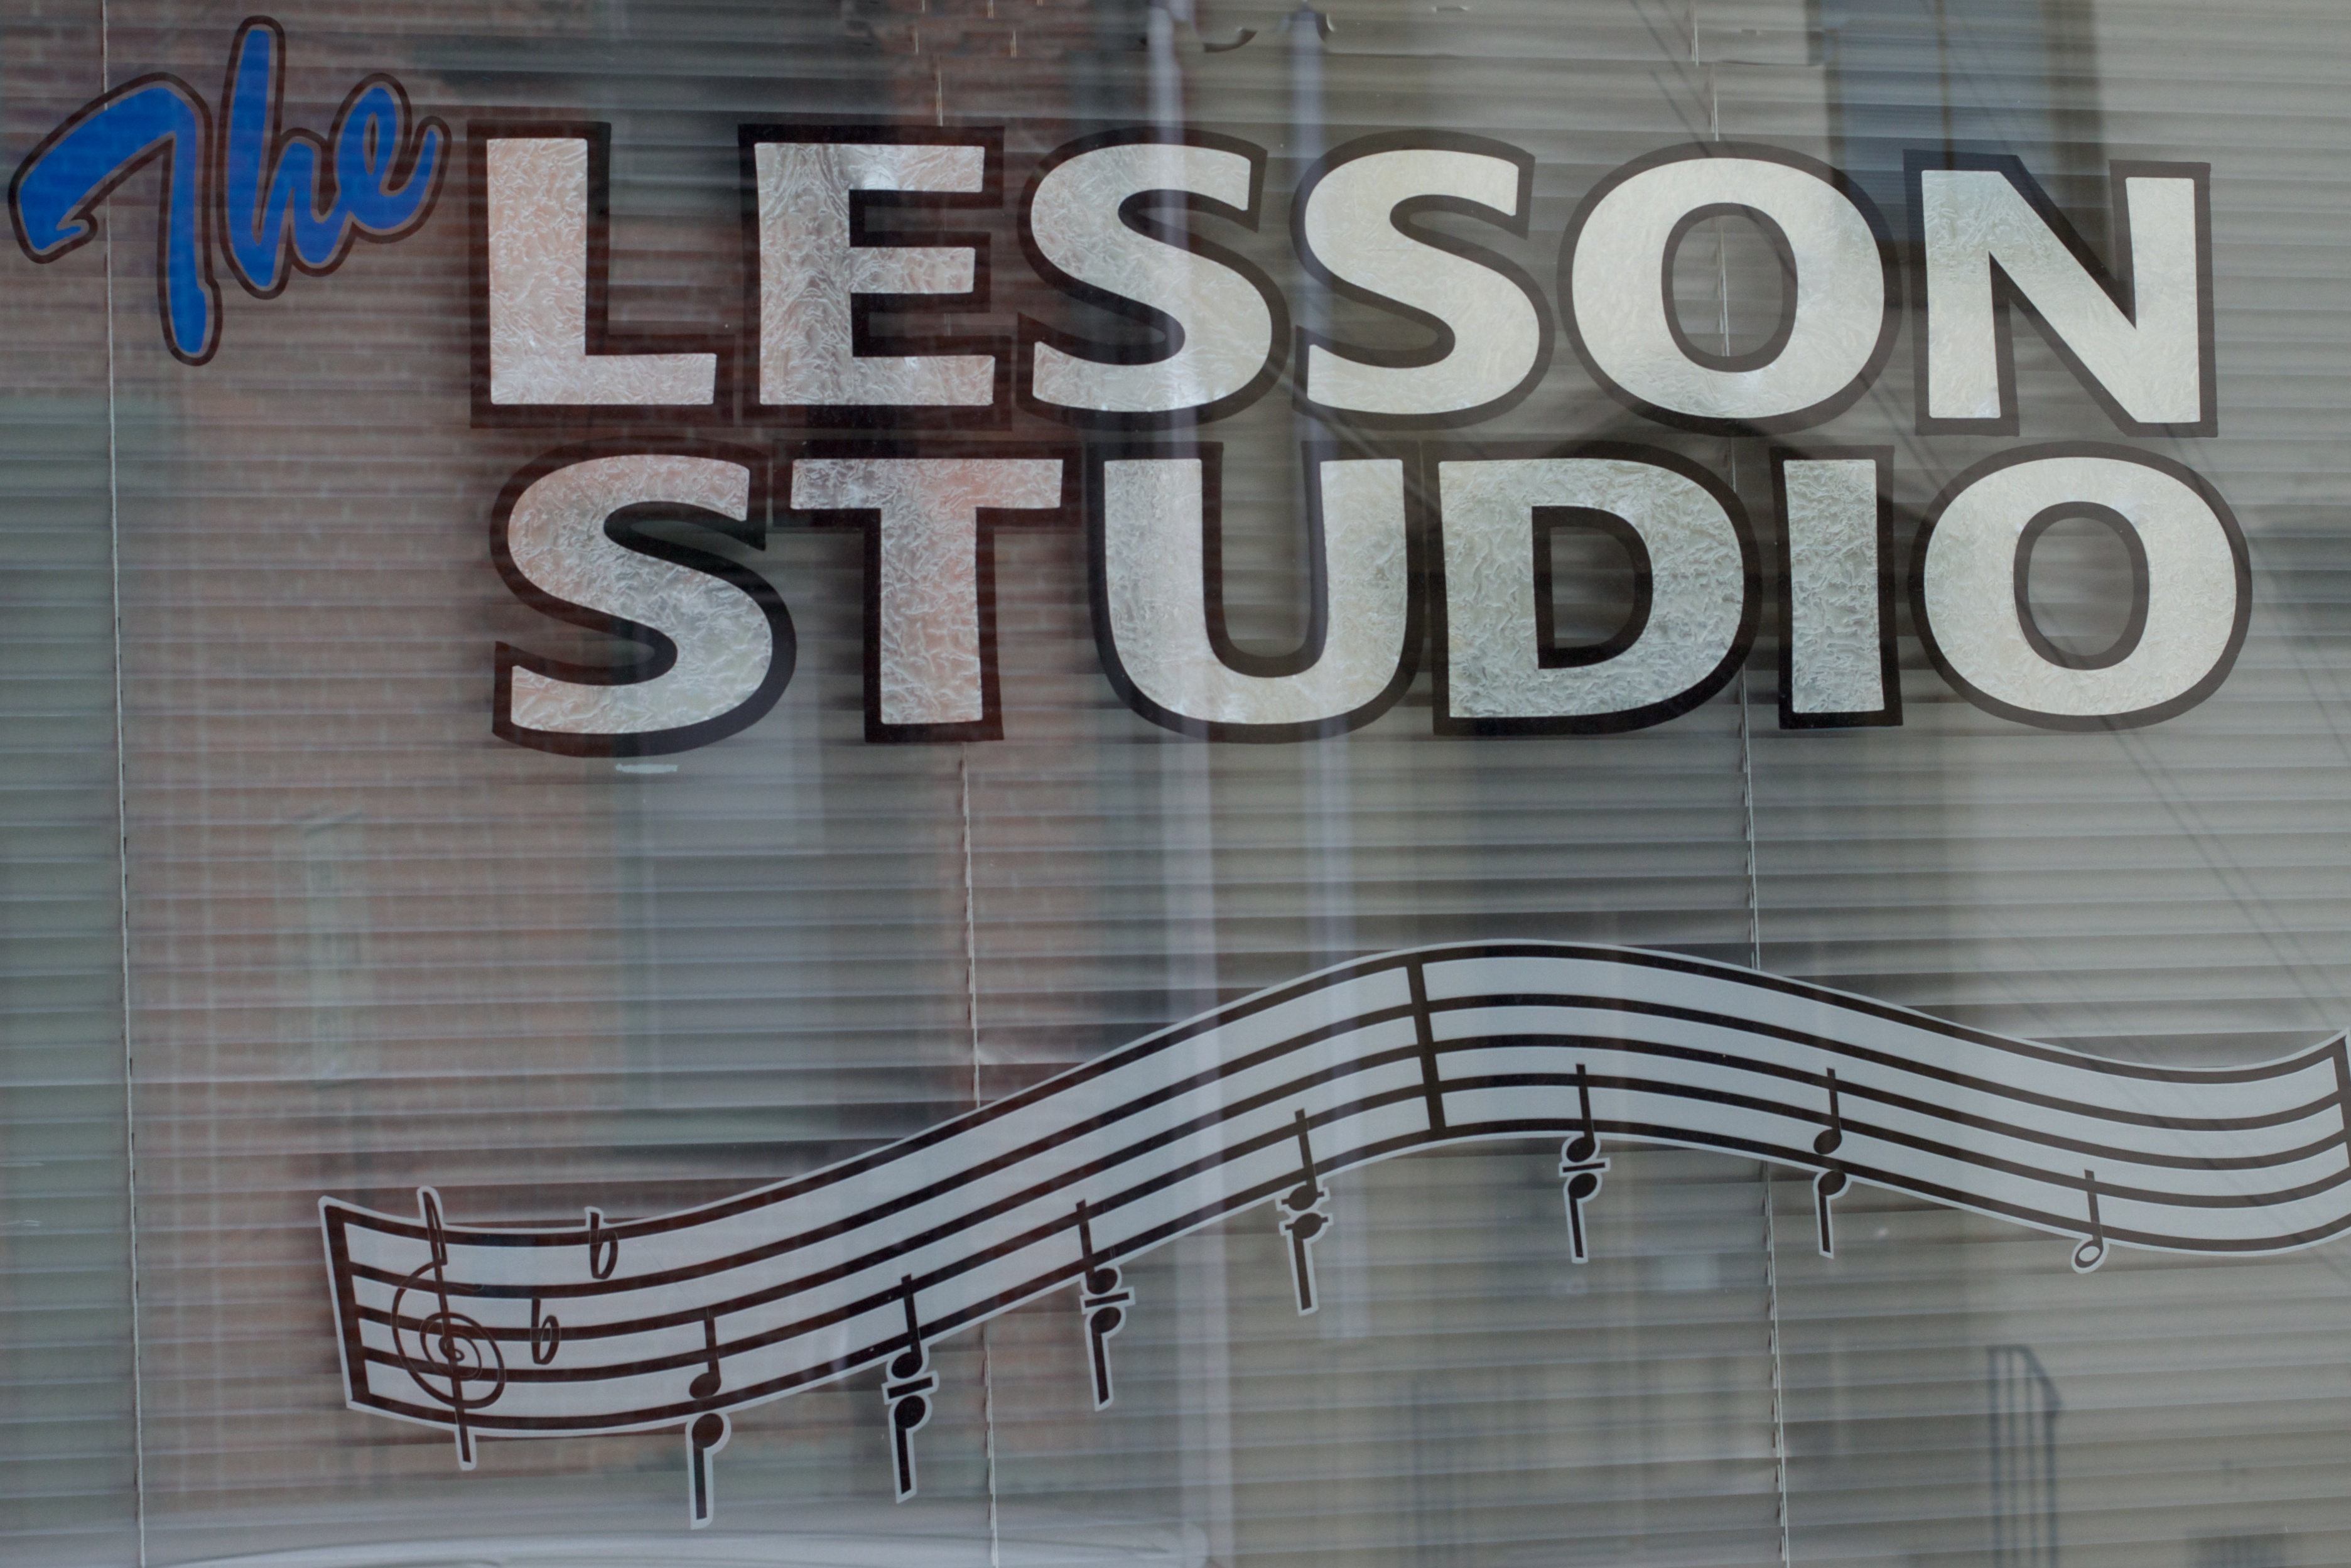
wall, advertising, banner, signage, interior design, brand, font, art, design, text, odyssey, window covering